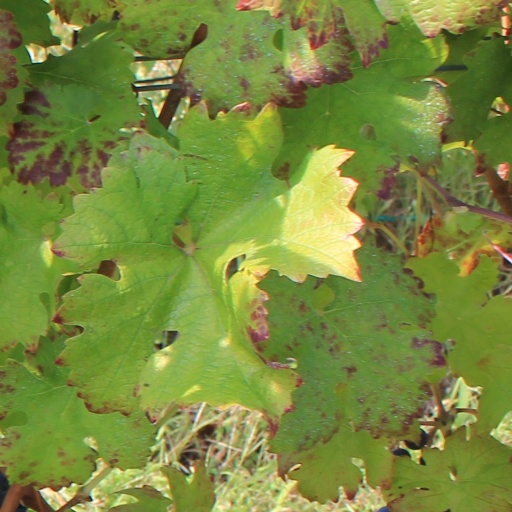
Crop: grape